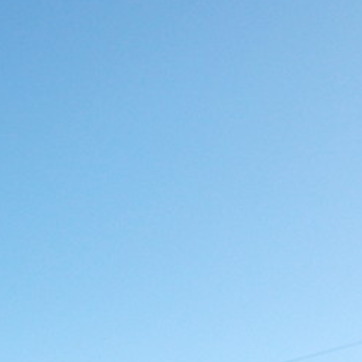
Material: sky